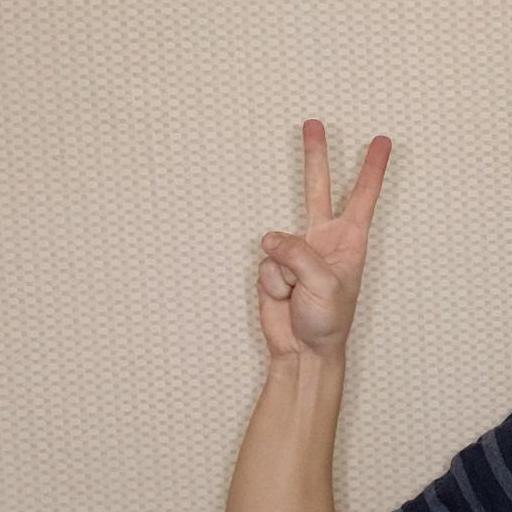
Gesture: peace